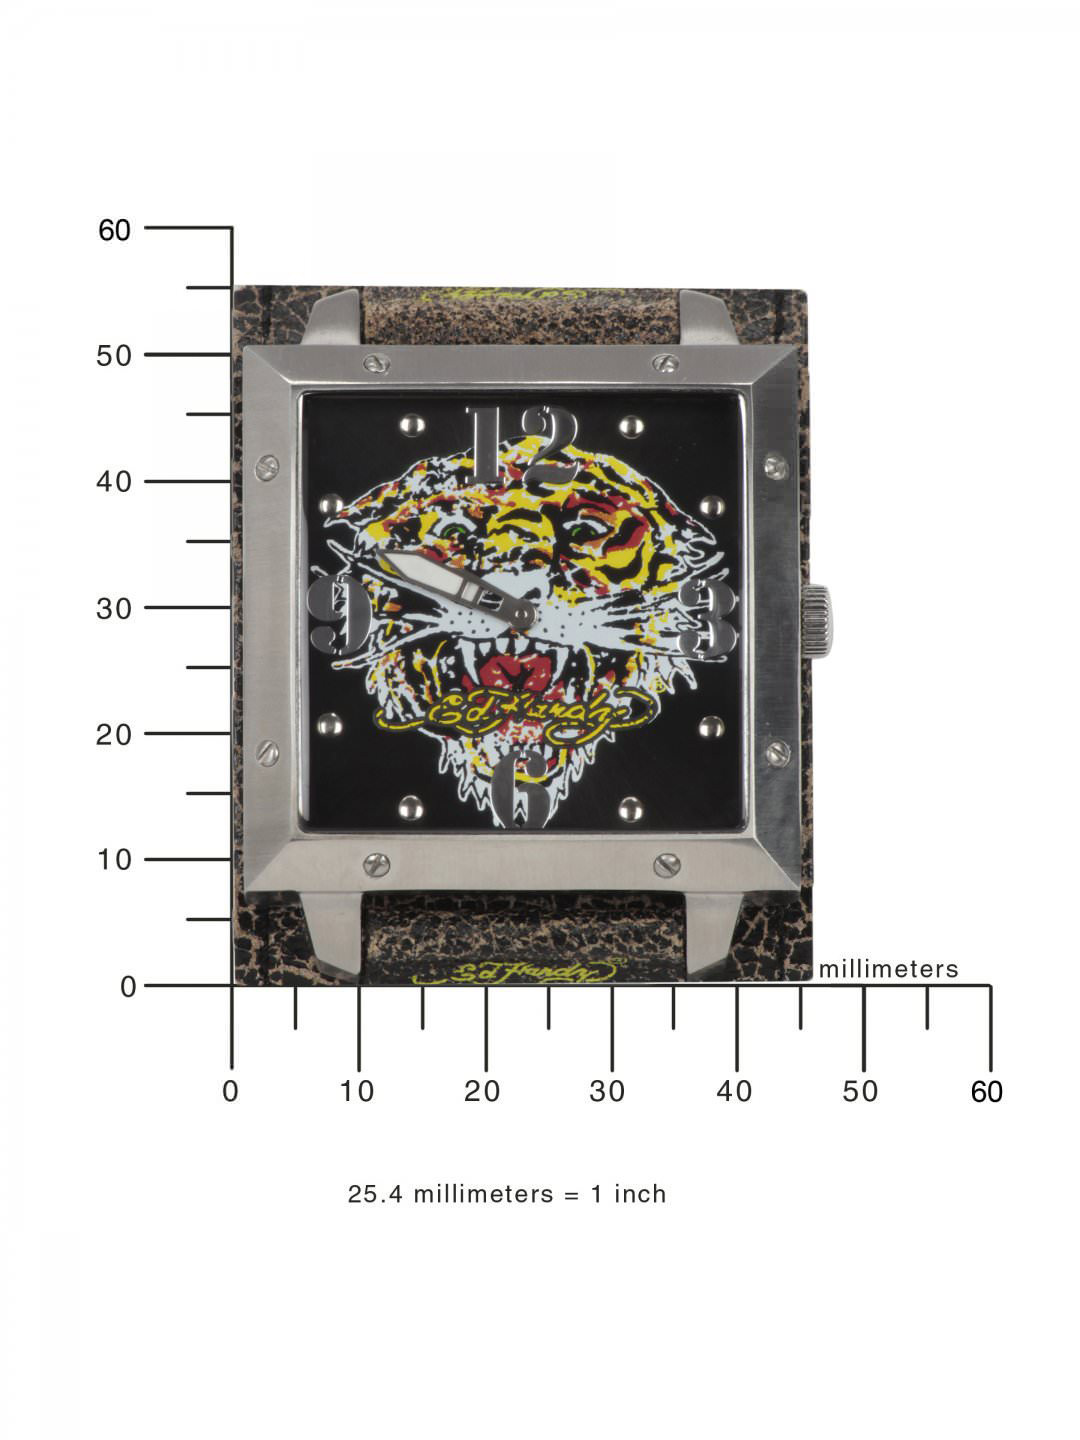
Ed Hardy Men Black Dial Watch
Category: Accessories / Watches / Watches
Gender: Men
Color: Black
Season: Winter 2016
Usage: Casual